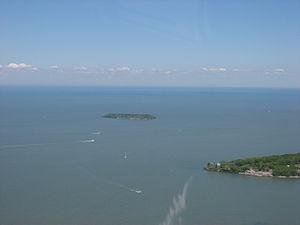
Le phare de Green Island, est un phare situé à Green Island, sur le lac Érié dans le comté d'Ottawa, Ohio. Abandonné depuis sa désactivation en 1939, il a été remplacé par une tour métallique toujours en activité. L'île est devenue une réserve faunique gérée par l'Ohio Division of Wildlife.
Green Island est une petite île du lac Erié située au sud-ouest du canton de Put-In-Bay dont elle fait partie. dans le comté d'Ottawa.